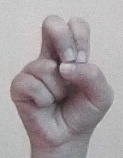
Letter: gaaf